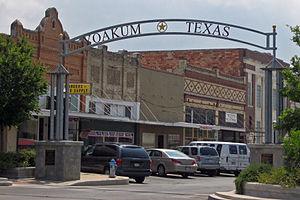
La ville de Yoakum est située dans les comtés de DeWitt et Lavaca, dans l’État du Texas, aux États-Unis. Sa population s’élevait à 5 815 habitants lors du recensement de 2010, estimée à 6 019 habitants en 2016.